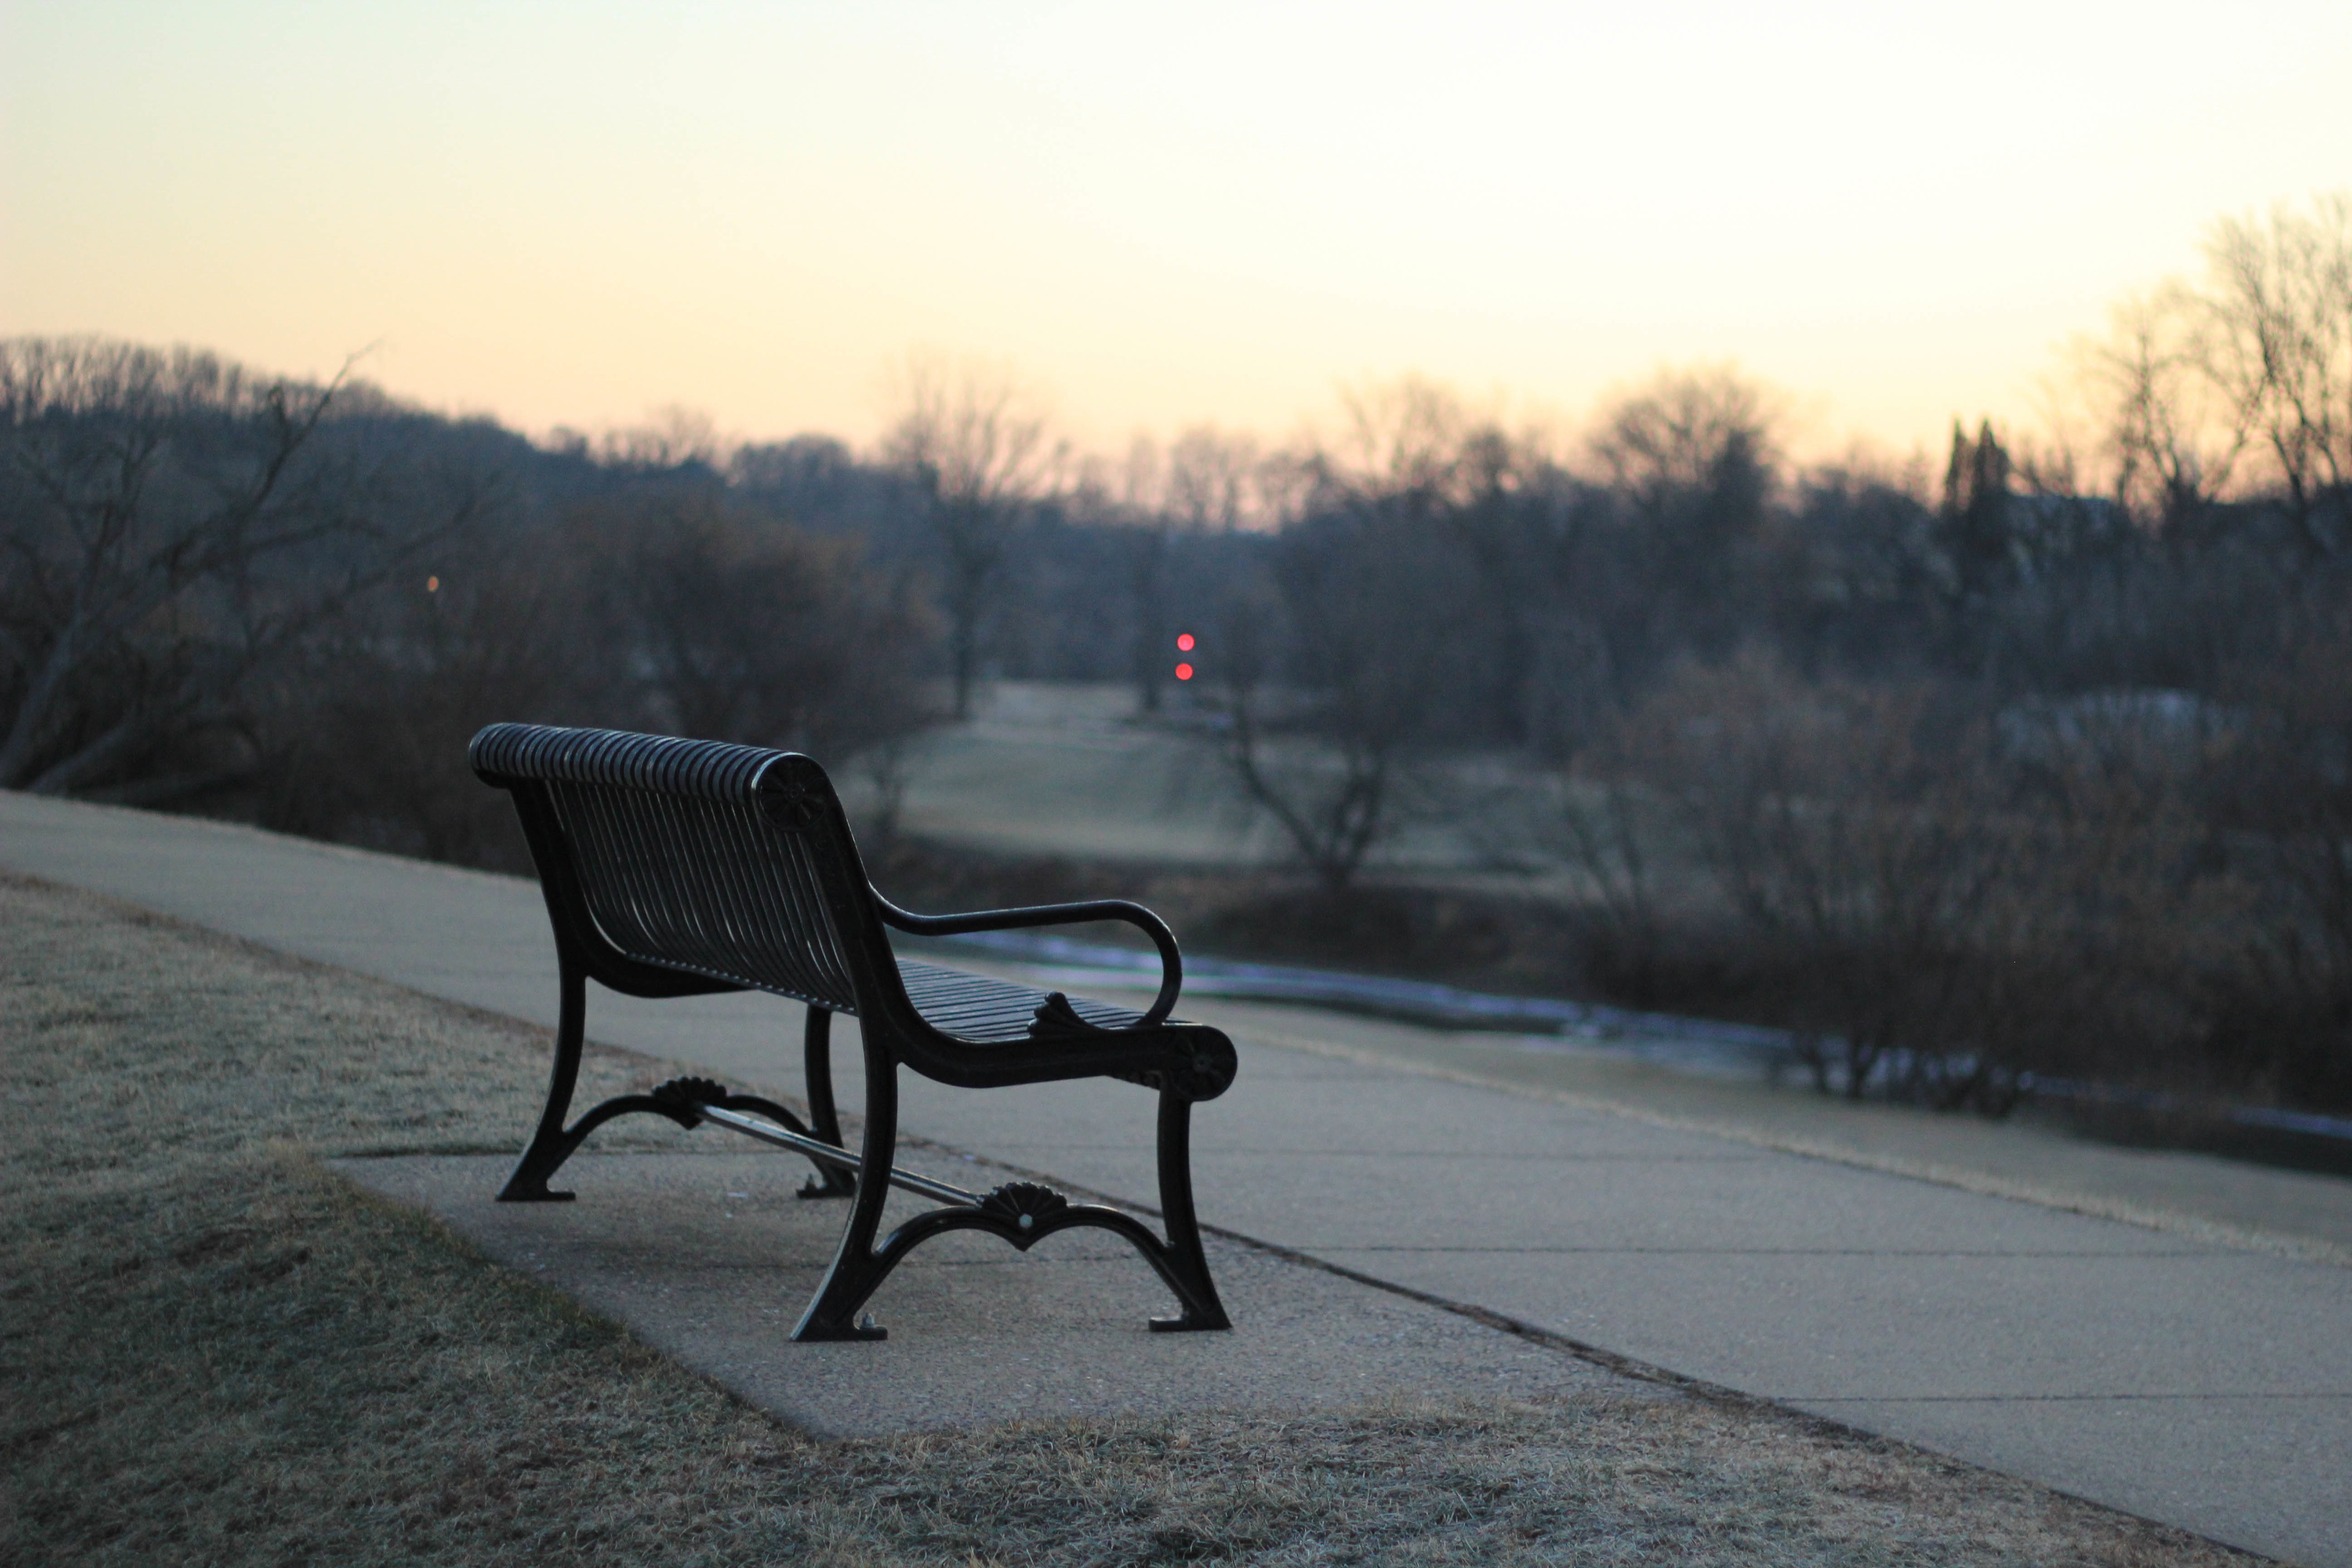
tree, nature, forest, snow, winter, road, morning, seat, evening, weather, season, park bench